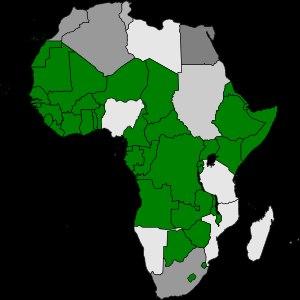
Cet article présente la situation et les efforts en ce qui concerne la grippe A H1N1 de 2009-2010 par pays et continents, par ordre alphabétique.